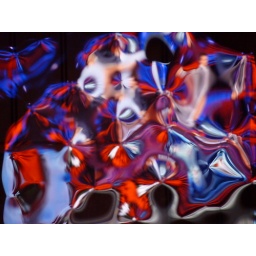
Football scenes on a modern LCD HD TV as reflected in old wavy glass on a cabinet door.